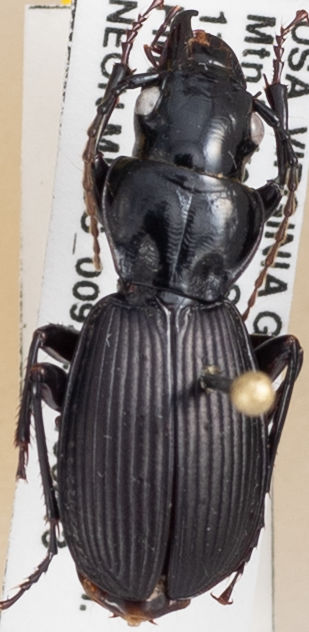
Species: Pterostichus moestus
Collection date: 2019-08-13
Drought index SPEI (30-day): -0.03
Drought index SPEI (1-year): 1.69
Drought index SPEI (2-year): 1.69